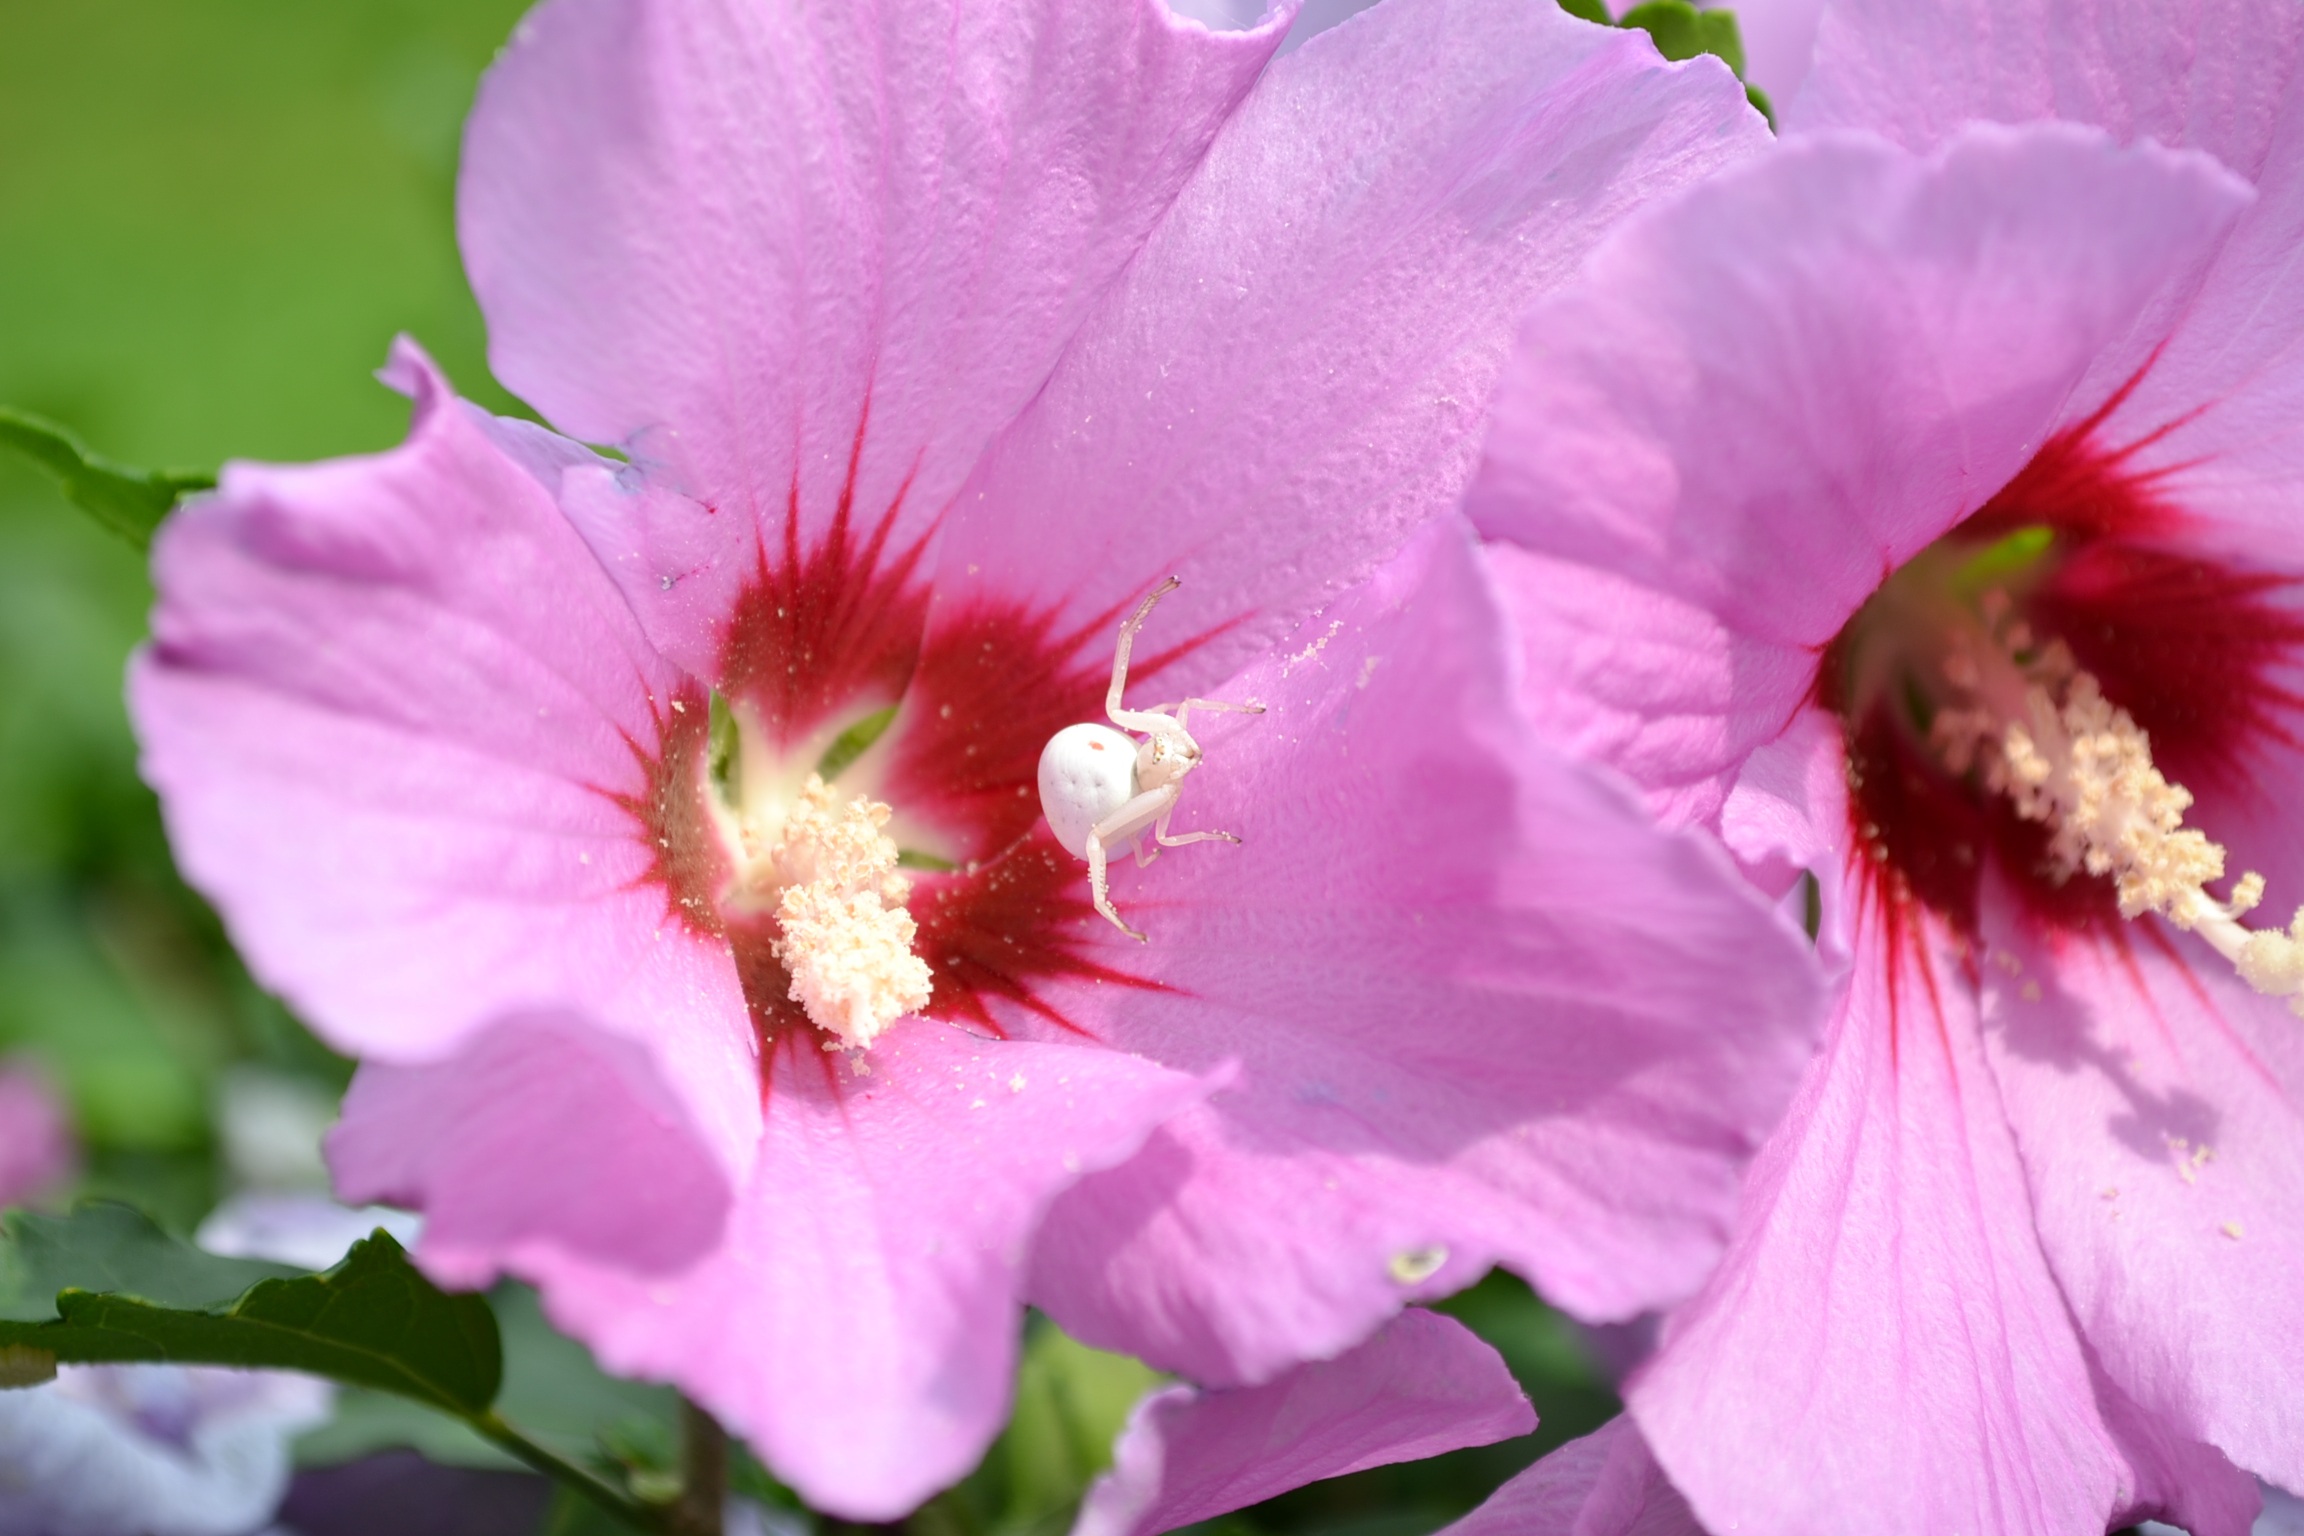
nature, outdoor, blossom, plant, flower, petal, spring, macro, natural, park, garden, pink, flora, shrub, macro photography, flowering plant, white spider, land plant